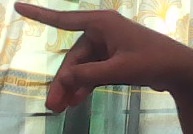
ASL sign: P